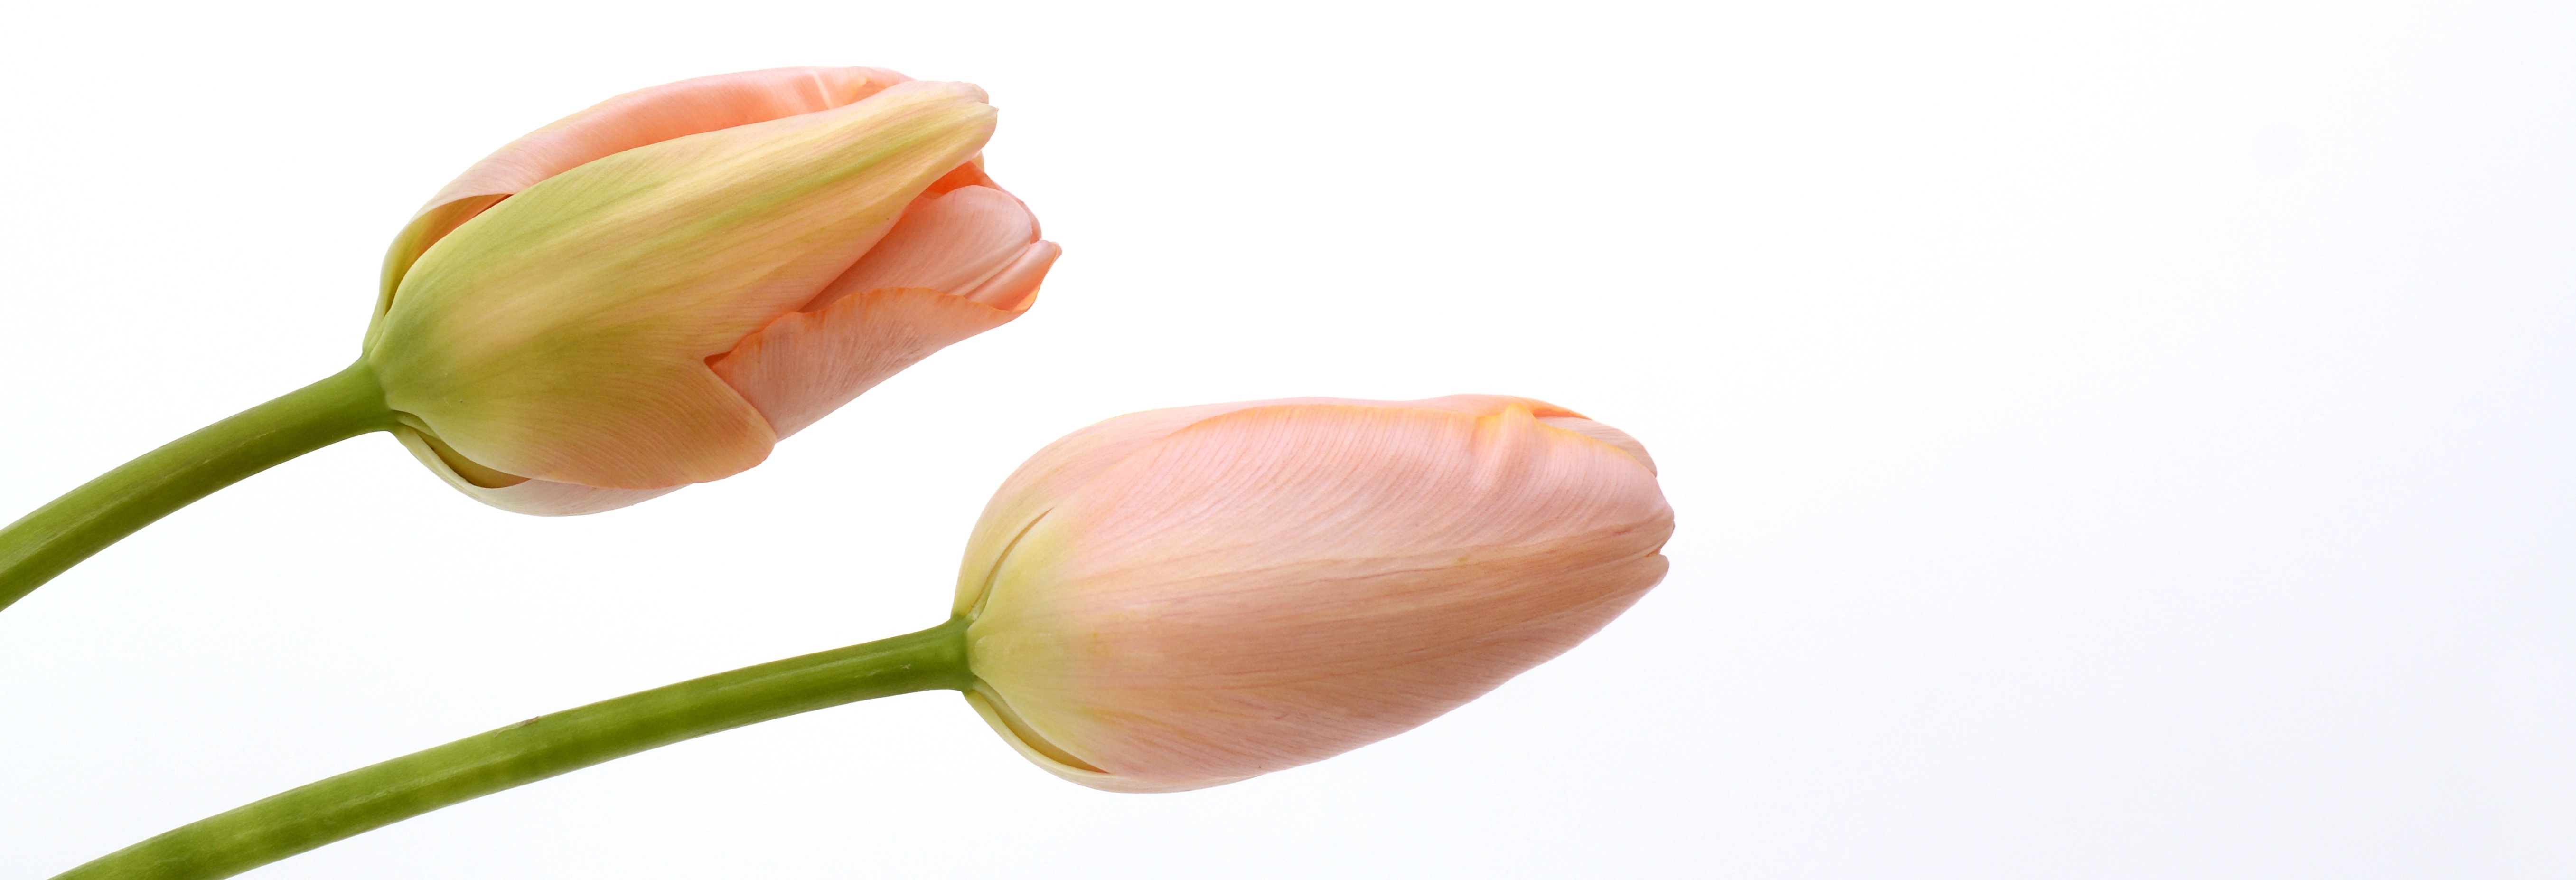
hand, nature, plant, flower, petal, tulip, food, spring, produce, vegetable, banner, close, thank you, flowers, apricot, leaves, tulips, spring flowers, fr hlingsanfang, flowering plant, header, head image, plant stem, land plant